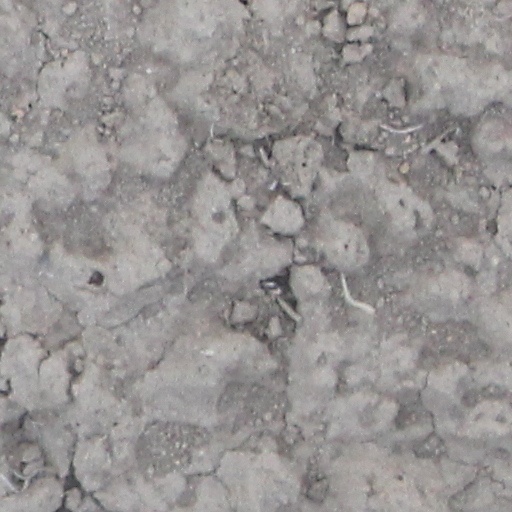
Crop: wheat